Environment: real
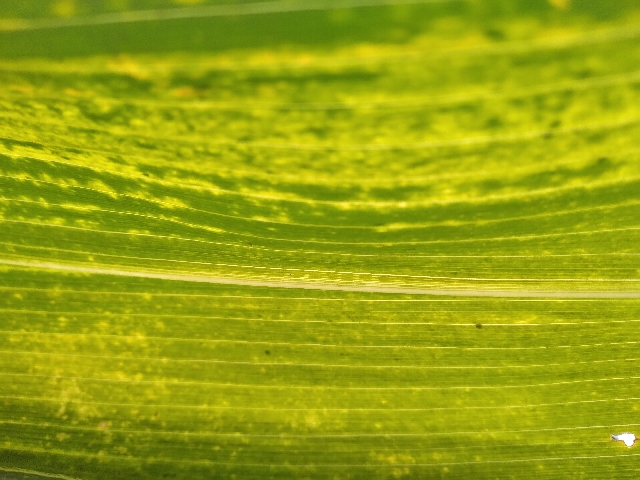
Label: lethal_necrosis